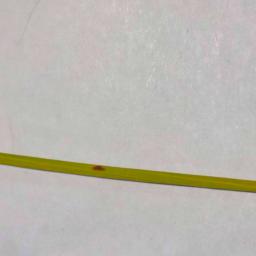
Label: Rice___Leaf_Blast